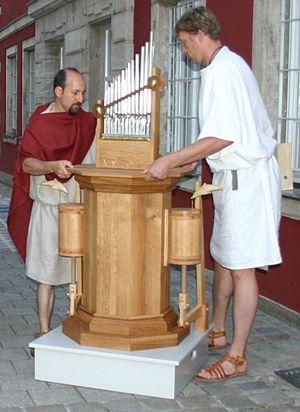
La musique de la Rome antique est beaucoup moins bien connue que la musique de la Grèce antique, sur laquelle beaucoup de sources subsistent. On a par exemple pu déchiffrer une quarantaine de partitions dans la notation musicale grecque, et les théories musicales de Pythagore et d'Aristoxène sont bien documentées. À l'inverse, peu de choses ont survécu sur la musique de la Rome antique.
L’orgue hydraulique, ou hydraule, est un type d’orgue à vent dans lequel l’alimentation en air provient d’une chute d’eau qui actionne une pompe ou bien d’une pompe manuelle. En conséquence l’hydraule ne nécessite pas de compresseur, ventilateur ou de soufflet.
Ctésibios d'Alexandrie était un ingénieur né au IIIᵉ siècle av. J.-C. à Alexandrie. Il est considéré comme le fondateur de l'école des mécaniciens grecs d'Alexandrie dont la tradition se poursuivra avec Philon de Byzance, Vitruve à Rome et Héron d'Alexandrie.